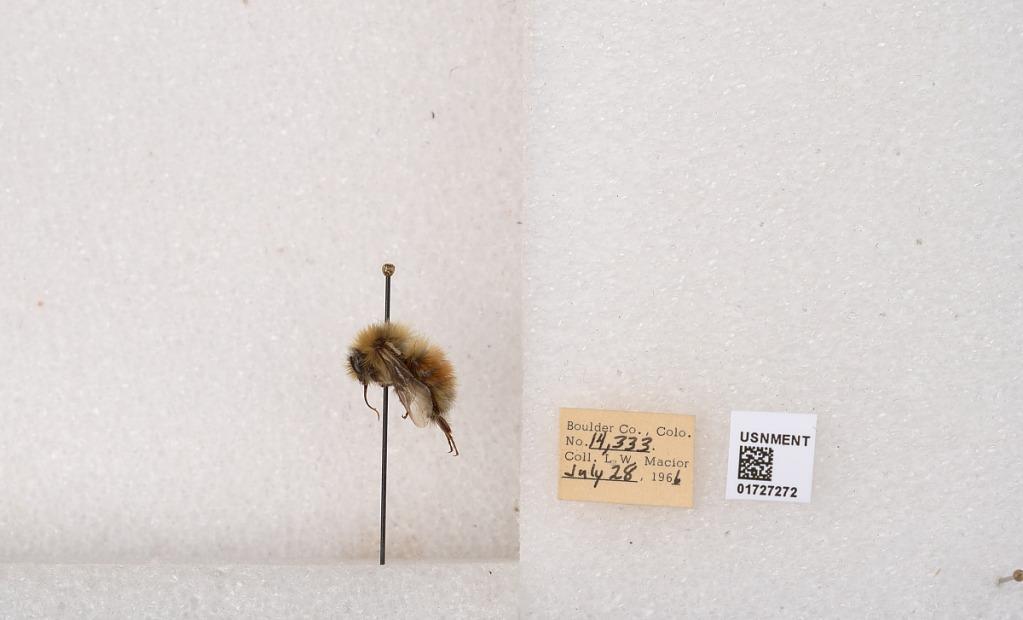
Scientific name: Bombus (Pyrobombus) sylvicola Kirby
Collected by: L. Macior
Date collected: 1966-7-28
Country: United States
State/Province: Colorado
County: Boulder
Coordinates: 40.0163, -105.294